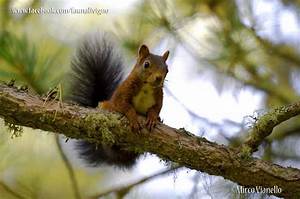
Label: squirrel